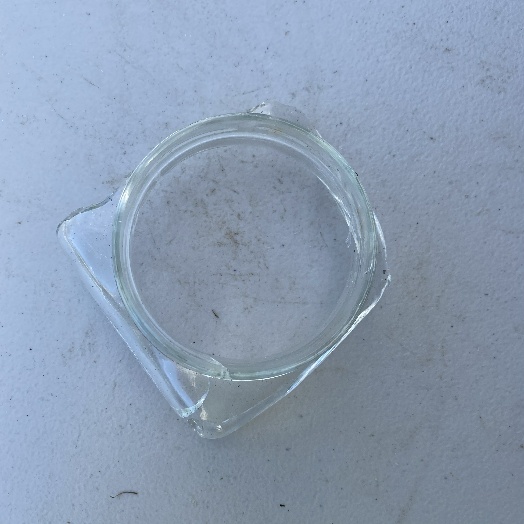
Label: Glass